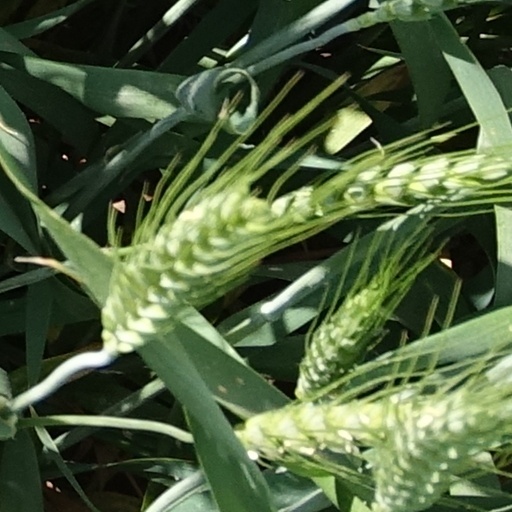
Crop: wheat